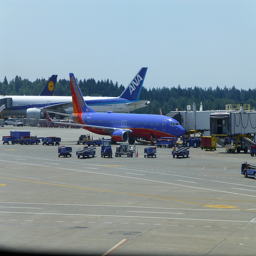
Jetliners parked on top of an airport tarmac.
A airport with multiple airplanes and baggage carts
Two airplanes on the tarmac surrounded by luggage carts.
Two large jets wait on a very busy airfield.
A blue and red plane sits on the tarmac surrounded by luggage carts as a white and blue plane sits in the background.